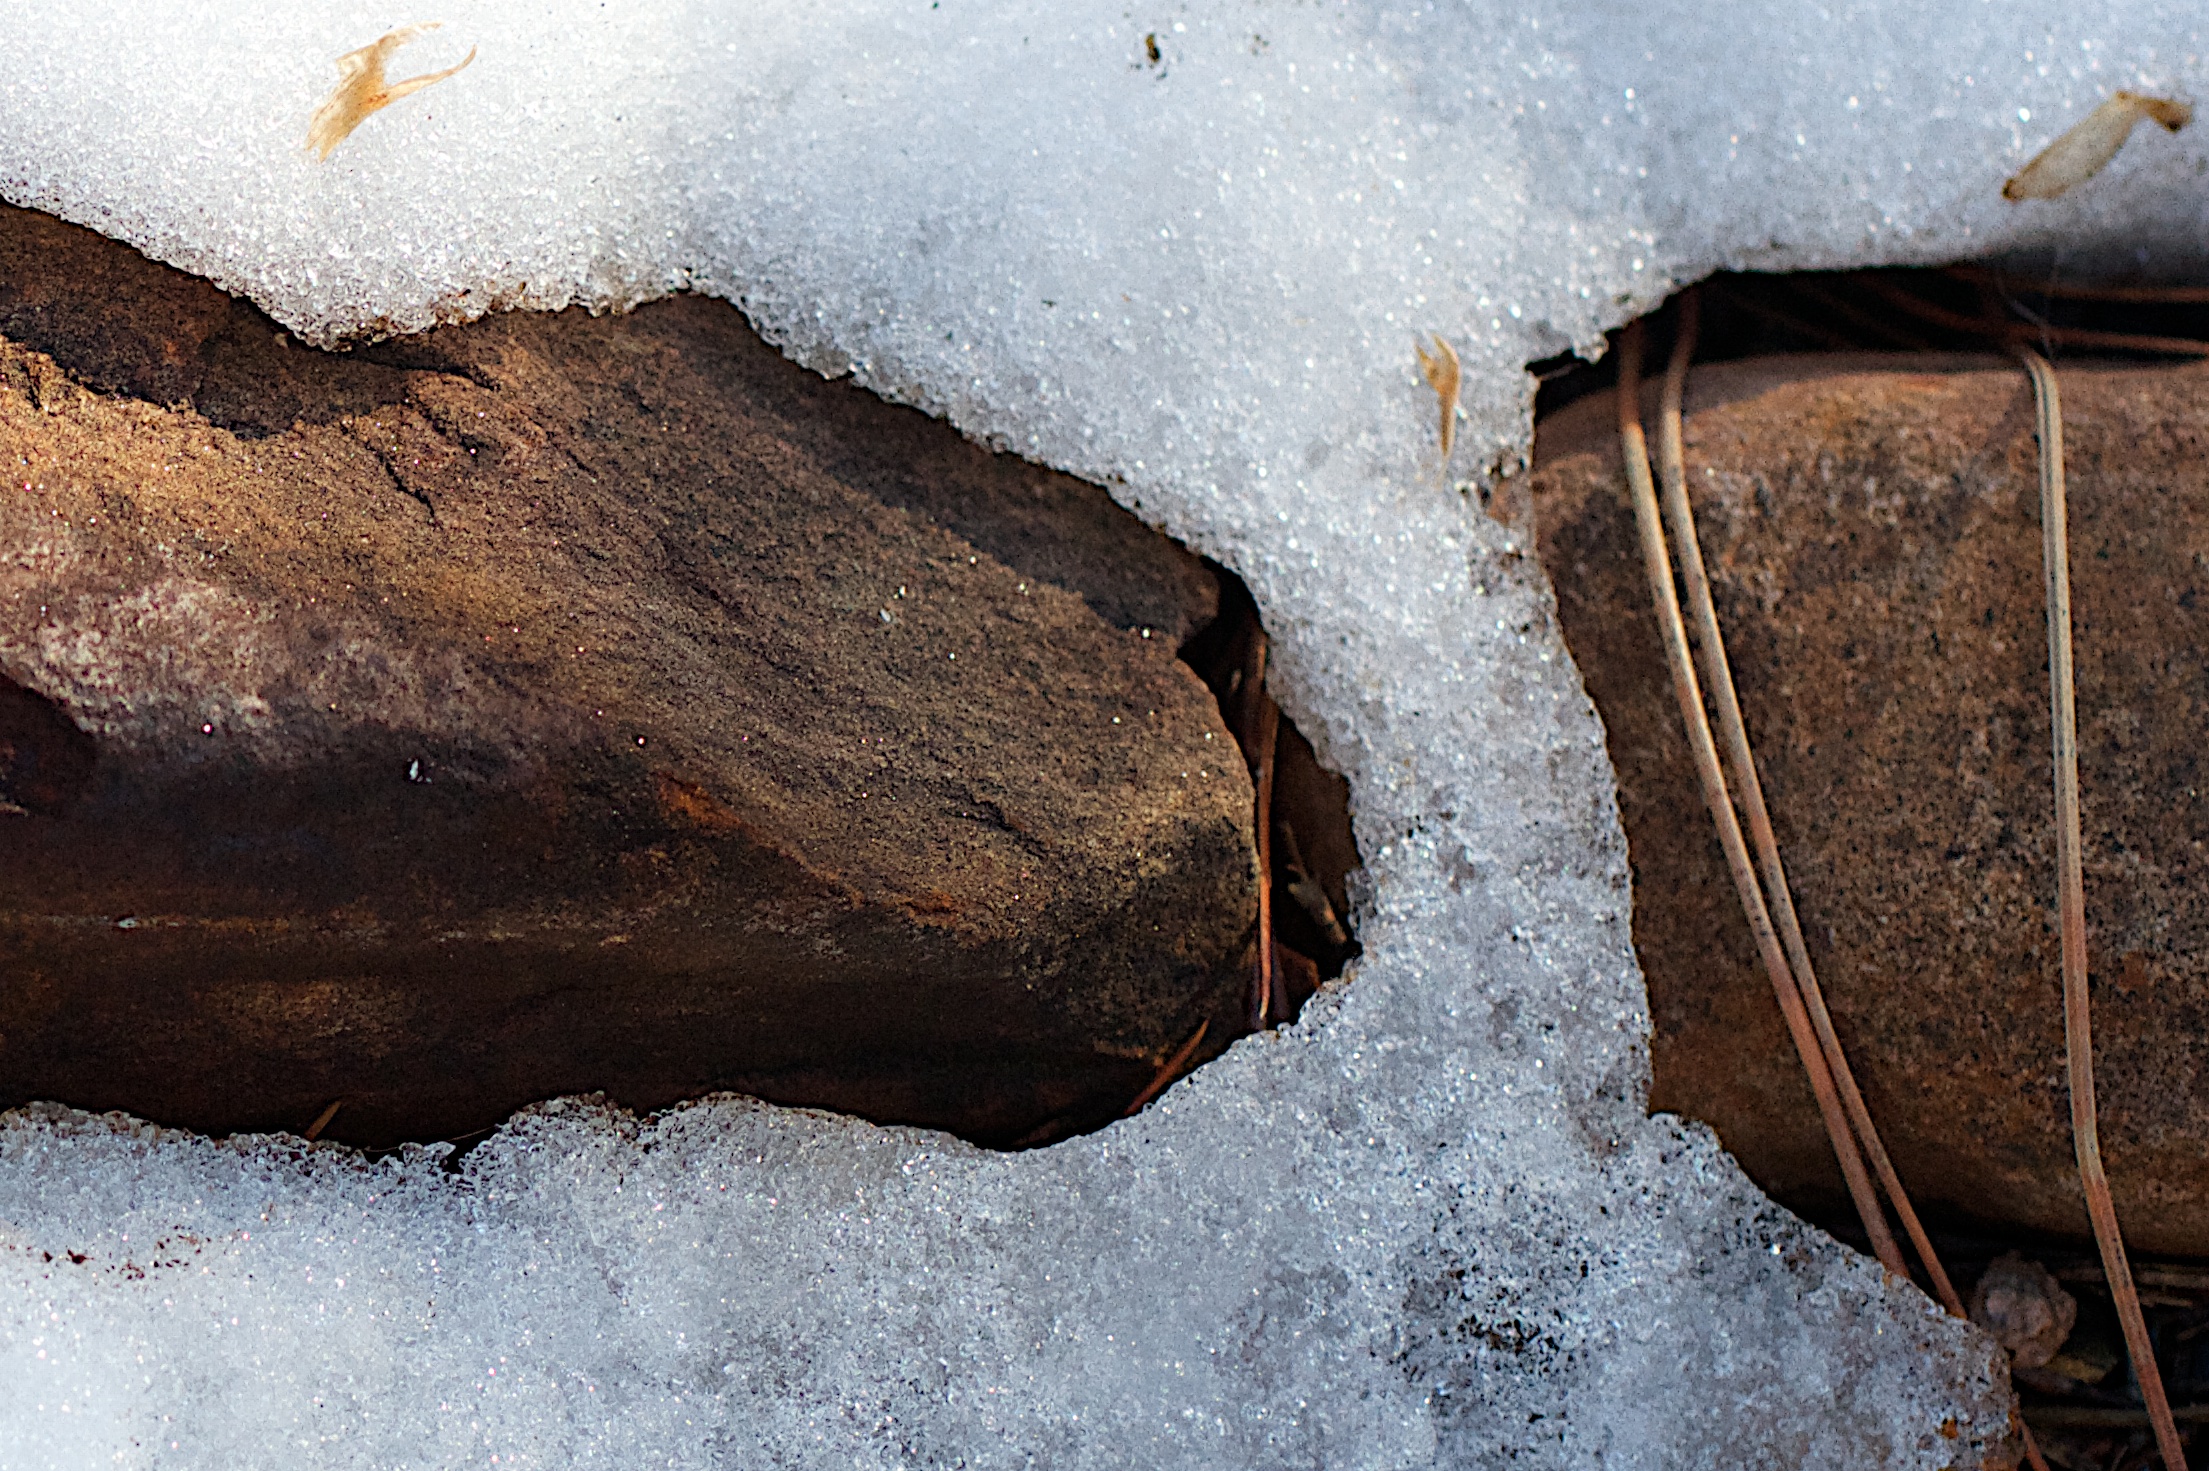
water, nature, rock, snow, winter, wood, ice, weather, soil, season, material, geology, freezing